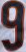
Number: 9